South by Southwest

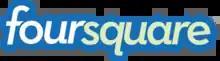
The mobile app, Foursquare, was launched at SXSW 2009.

A secret concert at the 2006 SXSW Music by the band The Flaming Lips was called one of the "Top 10 Music-Festival Moments" of all time by "Time" magazine in 2010.